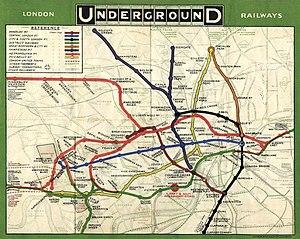
L'histoire du métro de Londres a commencé au XIXᵉ siècle avec la construction du Metropolitan Railway, le premier chemin de fer souterrain du monde. Le Metropolitan Railway, qui a ouvert en 1863 à l' aide des chariots en bois éclairés au gaz tractés par des locomotives à vapeur, a travaillé avec le chemin de fer du District Railway pour compléter la Circle line de Londres en 1884. Les deux chemins de fer élargis, la région métropolitaine étendant éventuellement aussi loin que Verney Junction dans Buckinghamshire, plus 50 milles de Baker Street et du centre de Londres. La première ligne de métro en profondeur, la City and South London Railway, a été inaugurée en 1890 avec des trains électriques. Viennent ensuite le Waterloo & City Railway en 1898, le Central London Railway en 1900 et le Great Northern and City Railway en 1904. La Underground Electric Railways Company of London est créée en 1902 pour financer l'électrification du District Railway.
La Metropolitan Railway est une entreprise de chemin de fer qui transportait des marchandises et desservait Londres de 1863 à 1933.
Le Metropolitan District Railway était un chemin de fer à passagers qui desservait Londres de 1868 à 1933. Fondée en 1864 pour terminer le inner circle, un chemin de fer souterrain à Londres, la première partie de la ligne a été ouverte en utilisant le transport en bois allumé à gaz transporté par les locomotives à vapeur. Le Metropolitan Railway exploitait tous les services jusqu'à ce que District instaure ses propres trains en 1871. Le chemin de fer fut bientôt étendu à l'ouest, par Earl's Court pour Fulham, Richmond, Ealing et Hounslow. Après avoir terminé le cercle intérieur et atteint Whitechapel en 1884, il fut étendu à Upminster dans l’Essex en 1902.